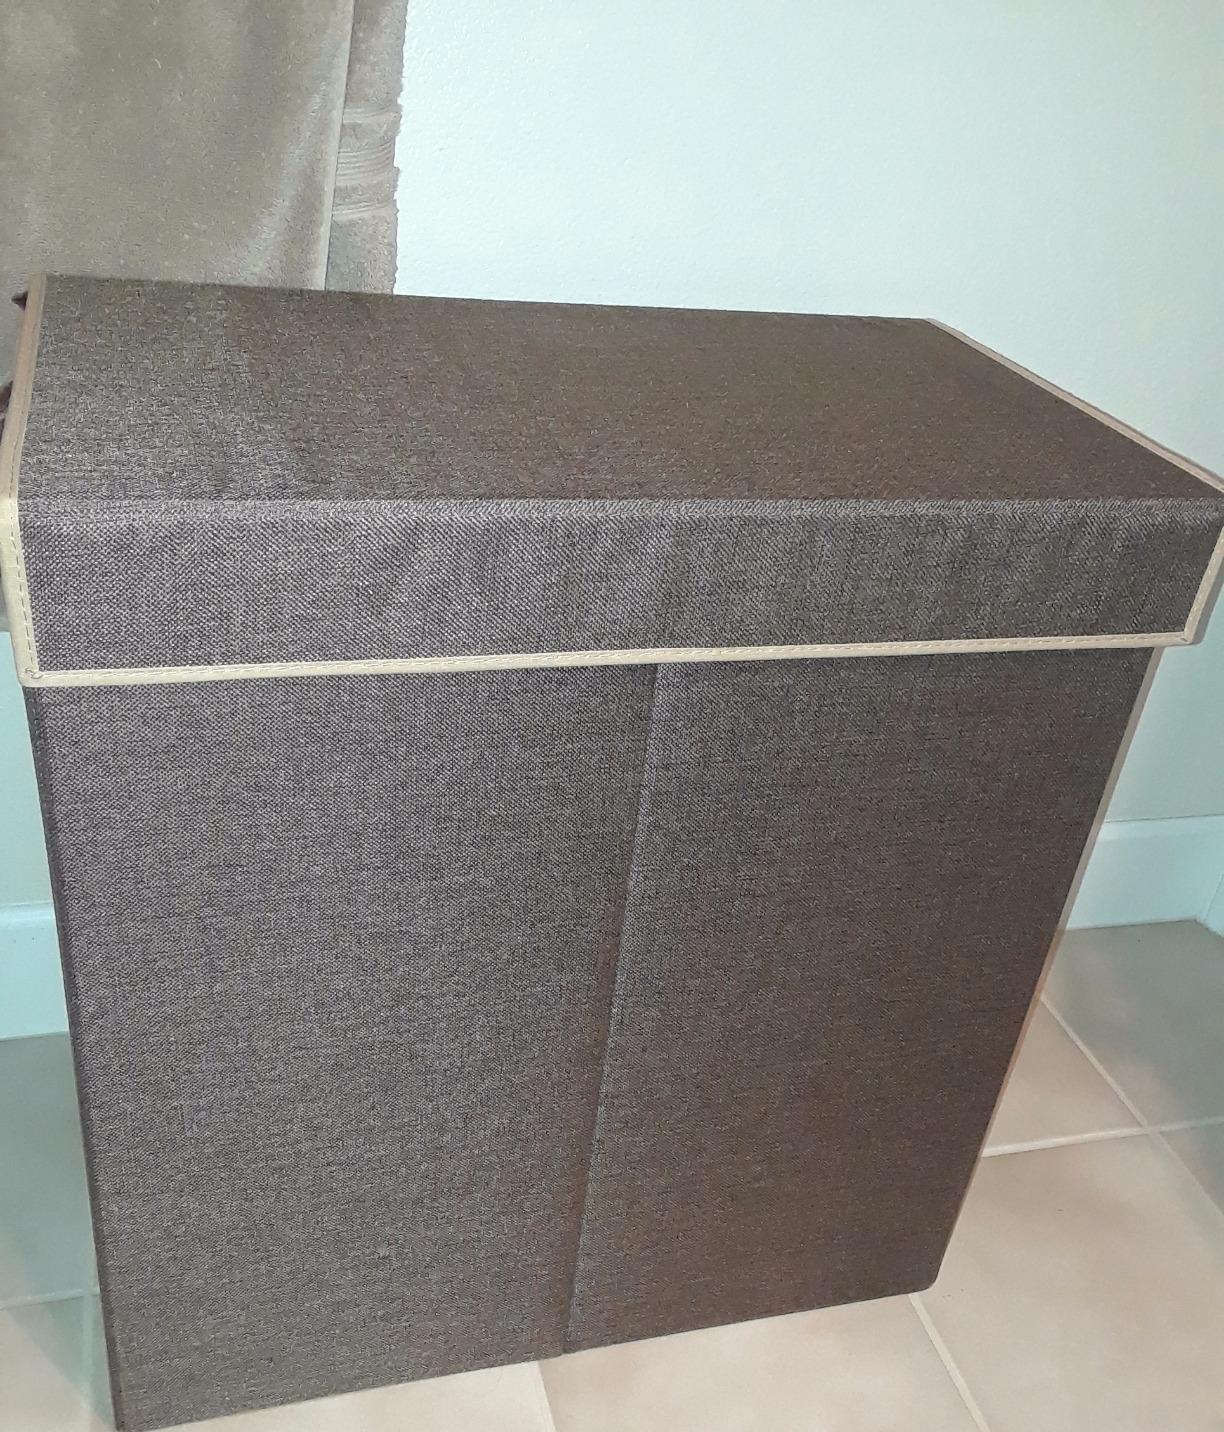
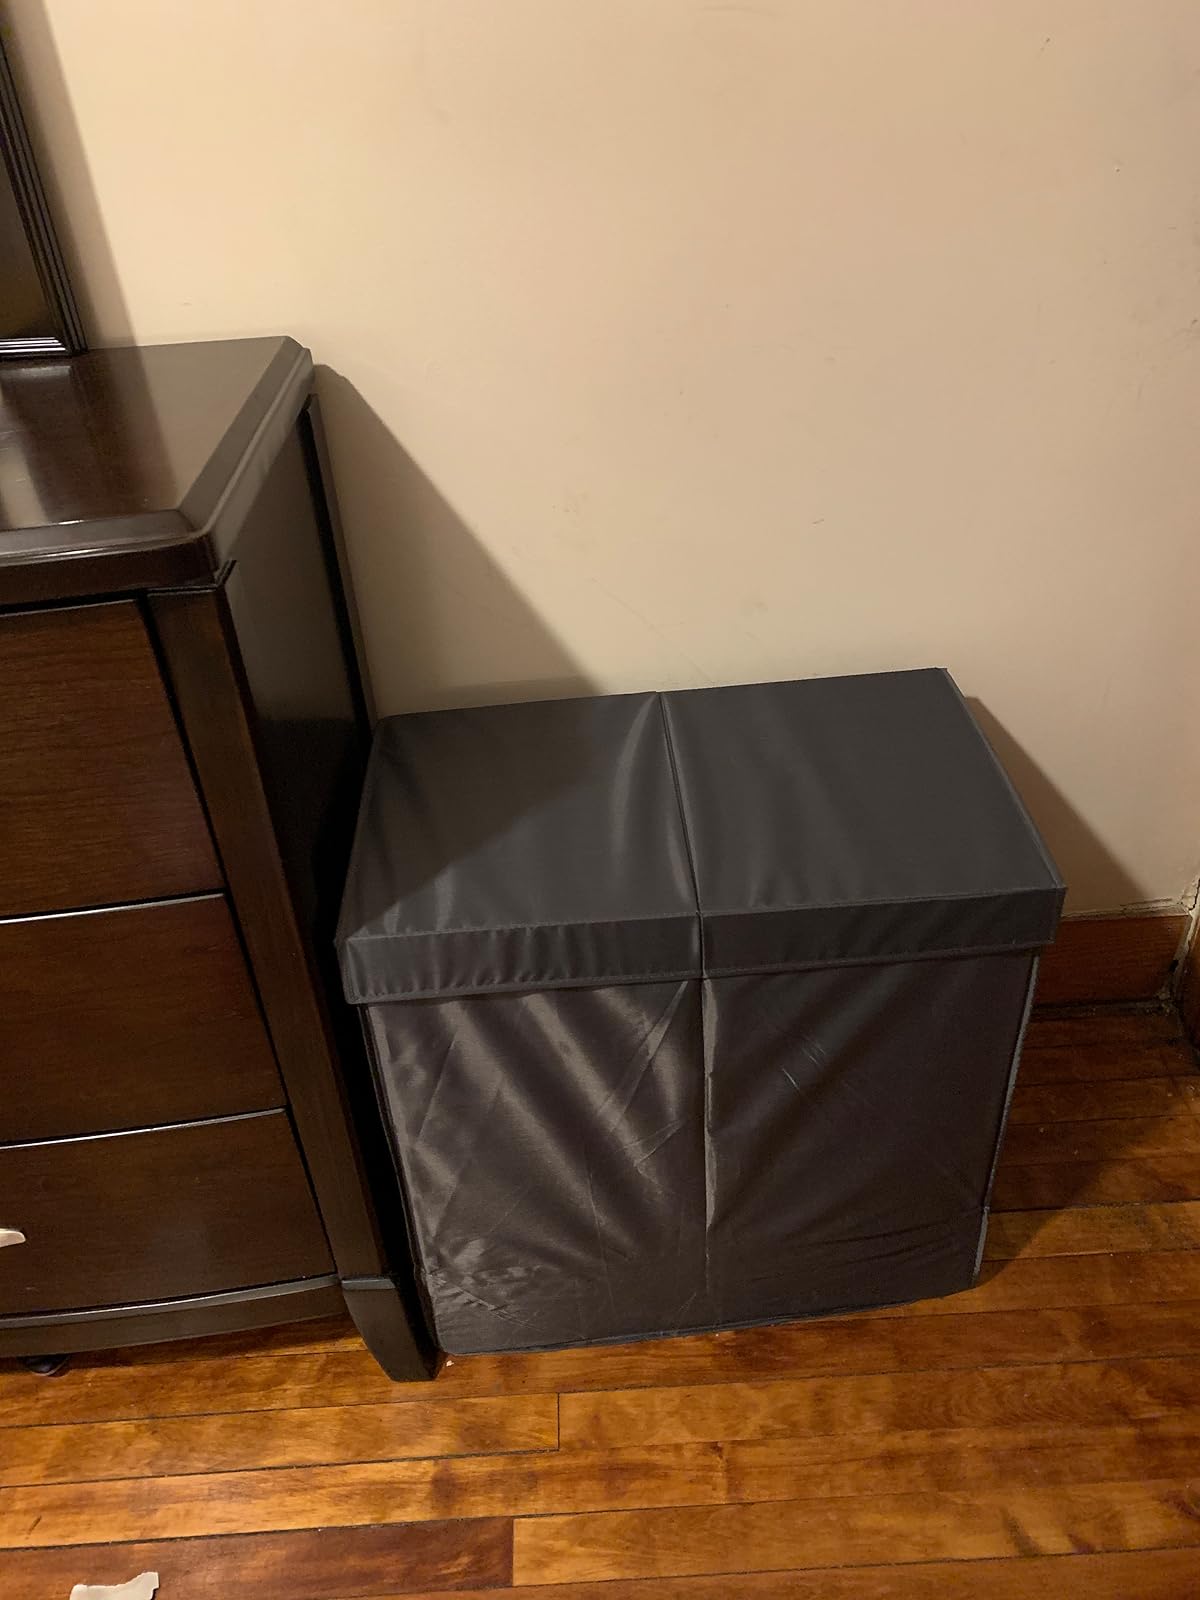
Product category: items_hamper
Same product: no